Venues of the 1988 Winter Olympics

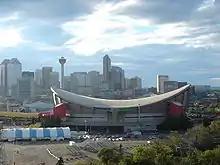
Scotiabank (then Pengrowth) Saddledome in July 2005. This venue, which hosted the figure skating and ice hockey finals for the 1988 Winter Olympics, was under construction in 1981 when Calgary was awarded the 1988 Games.

For the 1988 Winter Olympics in Calgary, Alberta, Canada, a total of nine sports venues were used. Calgary tried twice to host the Winter Olympics in the 1960s without success before finally winning the 1988 Winter Games in 1981. Stampede Corral was built in 1950 while McMahon Stadium was built in 1960. When the National Hockey League (NHL) Flames franchise was relocated from Atlanta, Georgia in the United States during the summer of 1980, a new arena was needed. The Saddledome construction was underway in late 1981 when Calgary was awarded the 1988 Games. Completed in 1983, the Olympic (Scotiabank since October 2010) Saddledome has played host to the Flames ever since, including three Stanley Cup Finals (championship in 1989) and the NHL All-Star Game in 1985. An innovation for the games was the first indoor long-track speed skating venue which has served as a model for future Olympics. The bobsleigh and luge track was the first combination track in North America and was noted for the Jamaican bobsleigh team crash during the four-man event. Both the Oval and the bobsleigh/luge (now bobsleigh/luge/skeleton) track continue to host the World Championships in their respective sports since the 1988 Winter Olympics.